S. C. Krishnan

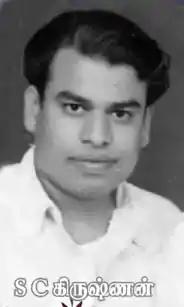

S. C. Krishnan (1929-1983) was an Indian actor and playback singer who worked mainly in Tamil dramas and films.